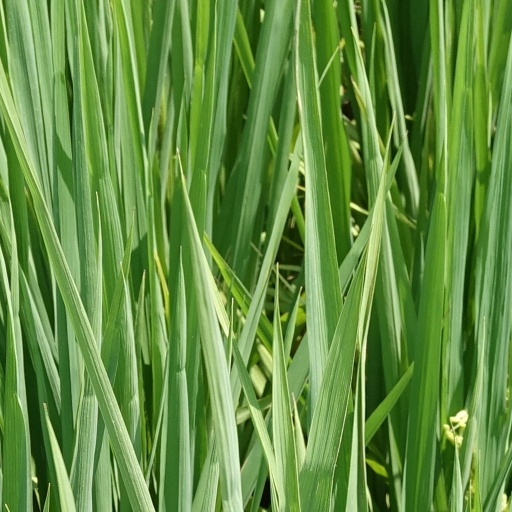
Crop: rice